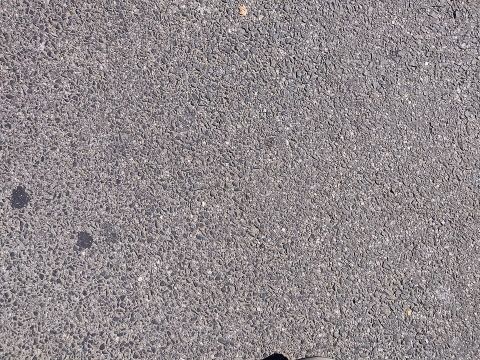
Road surface condition: dry